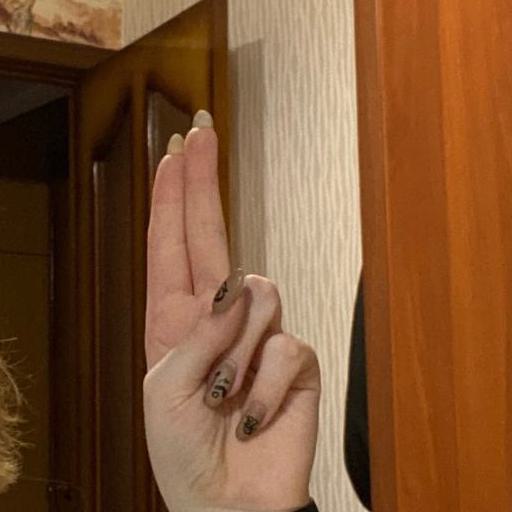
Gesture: two_up